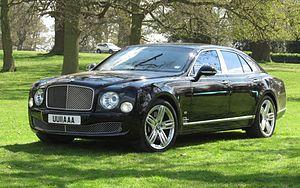
Bentley Mulsanne (2012)